Laizy

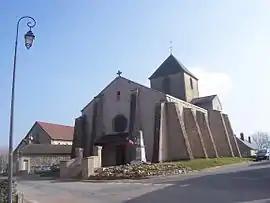
The church in Laizy

Laizy is a commune in the Saône-et-Loire department in the region of Bourgogne-Franche-Comté in eastern France.